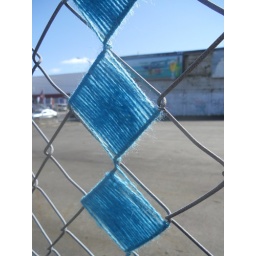
Another knitting fence art. Now with thread as blue as the spring sky in Wellington.